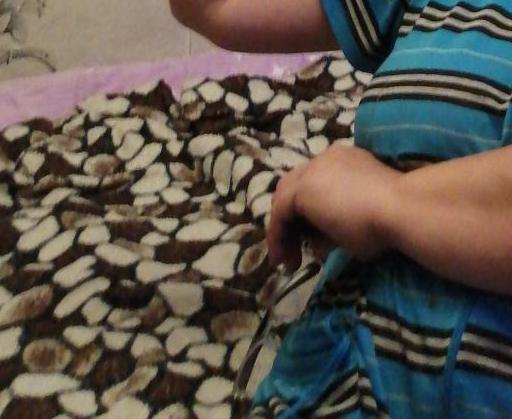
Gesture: no_gesture